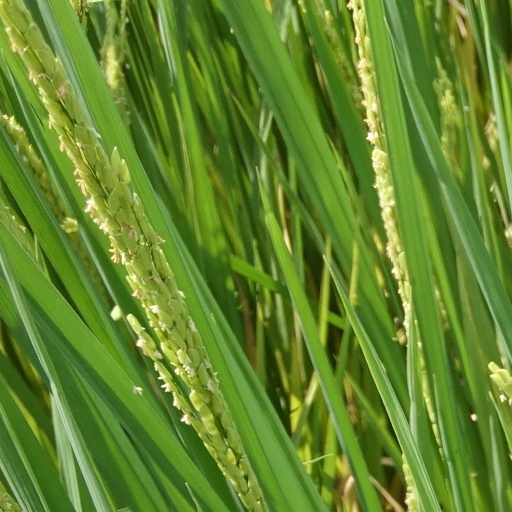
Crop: rice